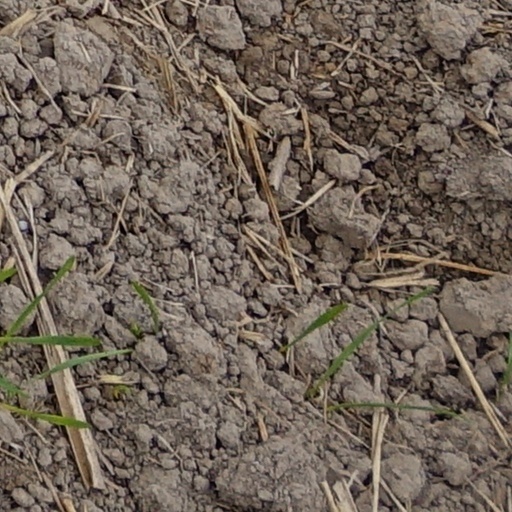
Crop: wheat